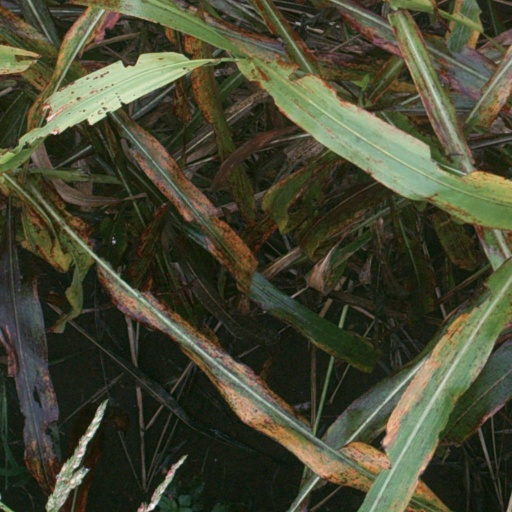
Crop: sorghum